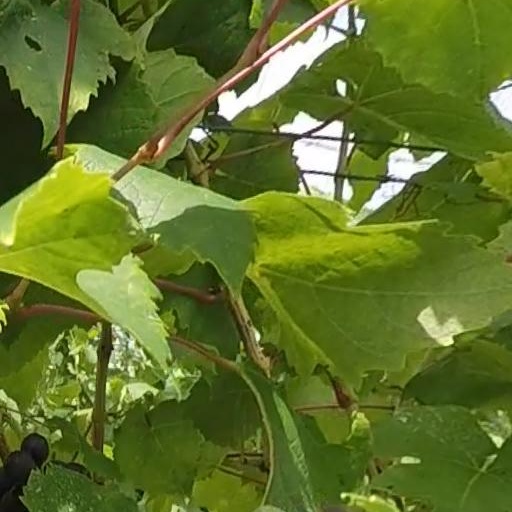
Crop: grape